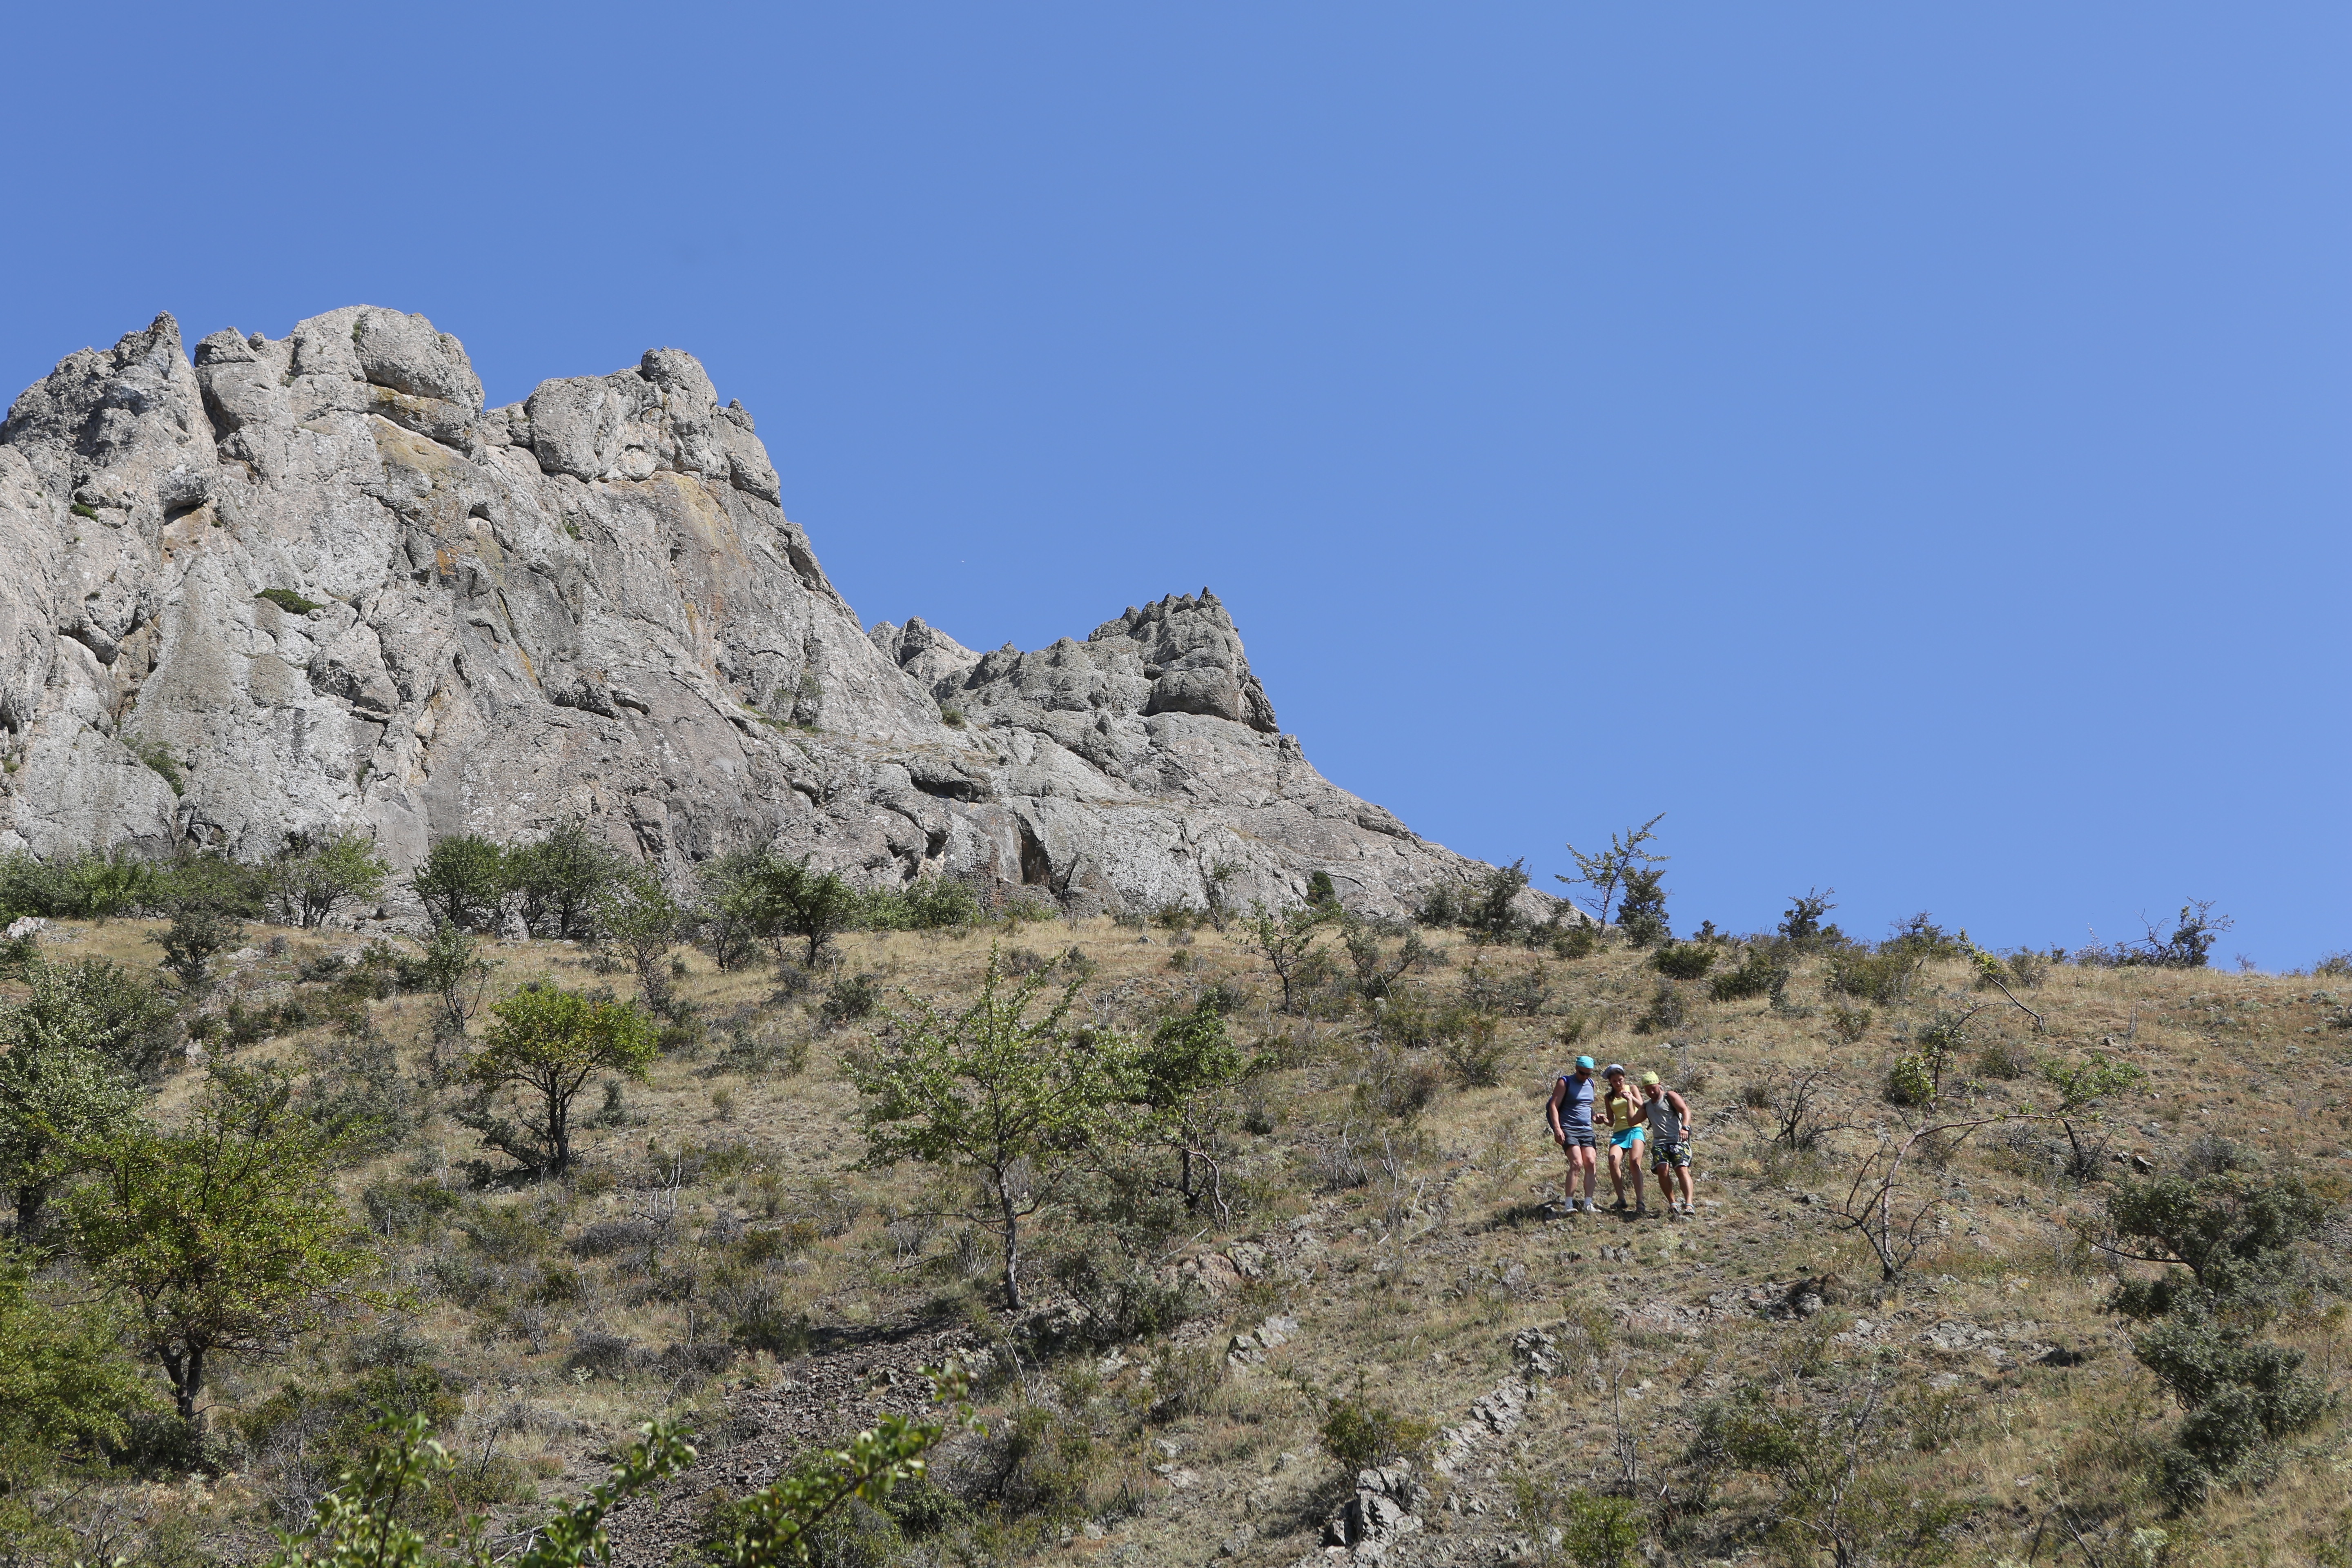
landscape, nature, rock, wilderness, walking, mountain, trail, adventure, valley, mountain range, formation, cliff, terrain, ridge, summit, geology, sports, mountains, badlands, plateau, ecosystem, wadi, landform, crimea, mountain pass, geographical feature, mountainous landforms